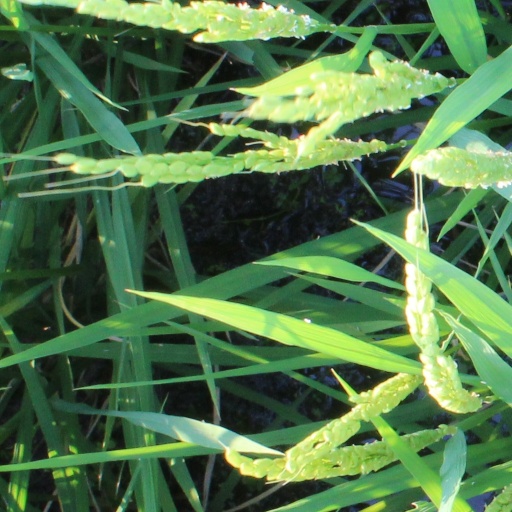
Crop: rice